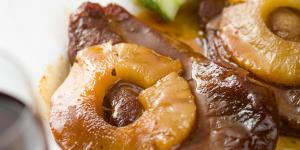
chuletas ahumadas a la hawaiana